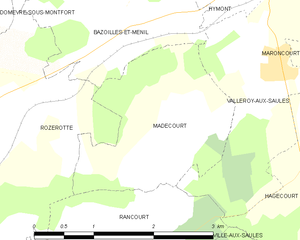
Carte des communes françaises Madecourt